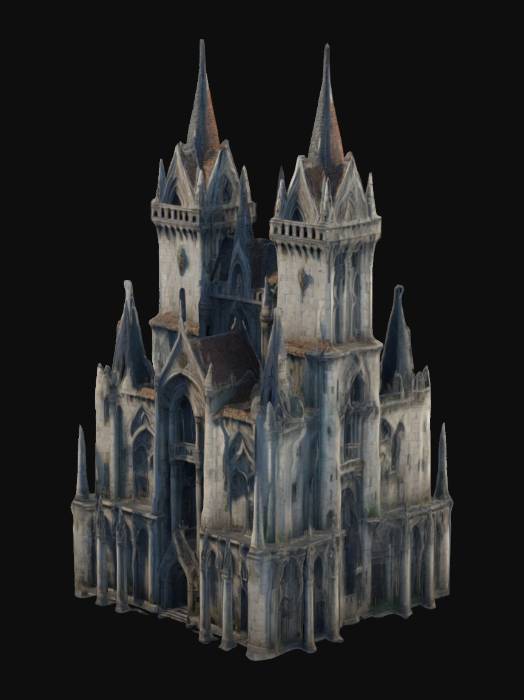
미적 점수 (1~10점): 8